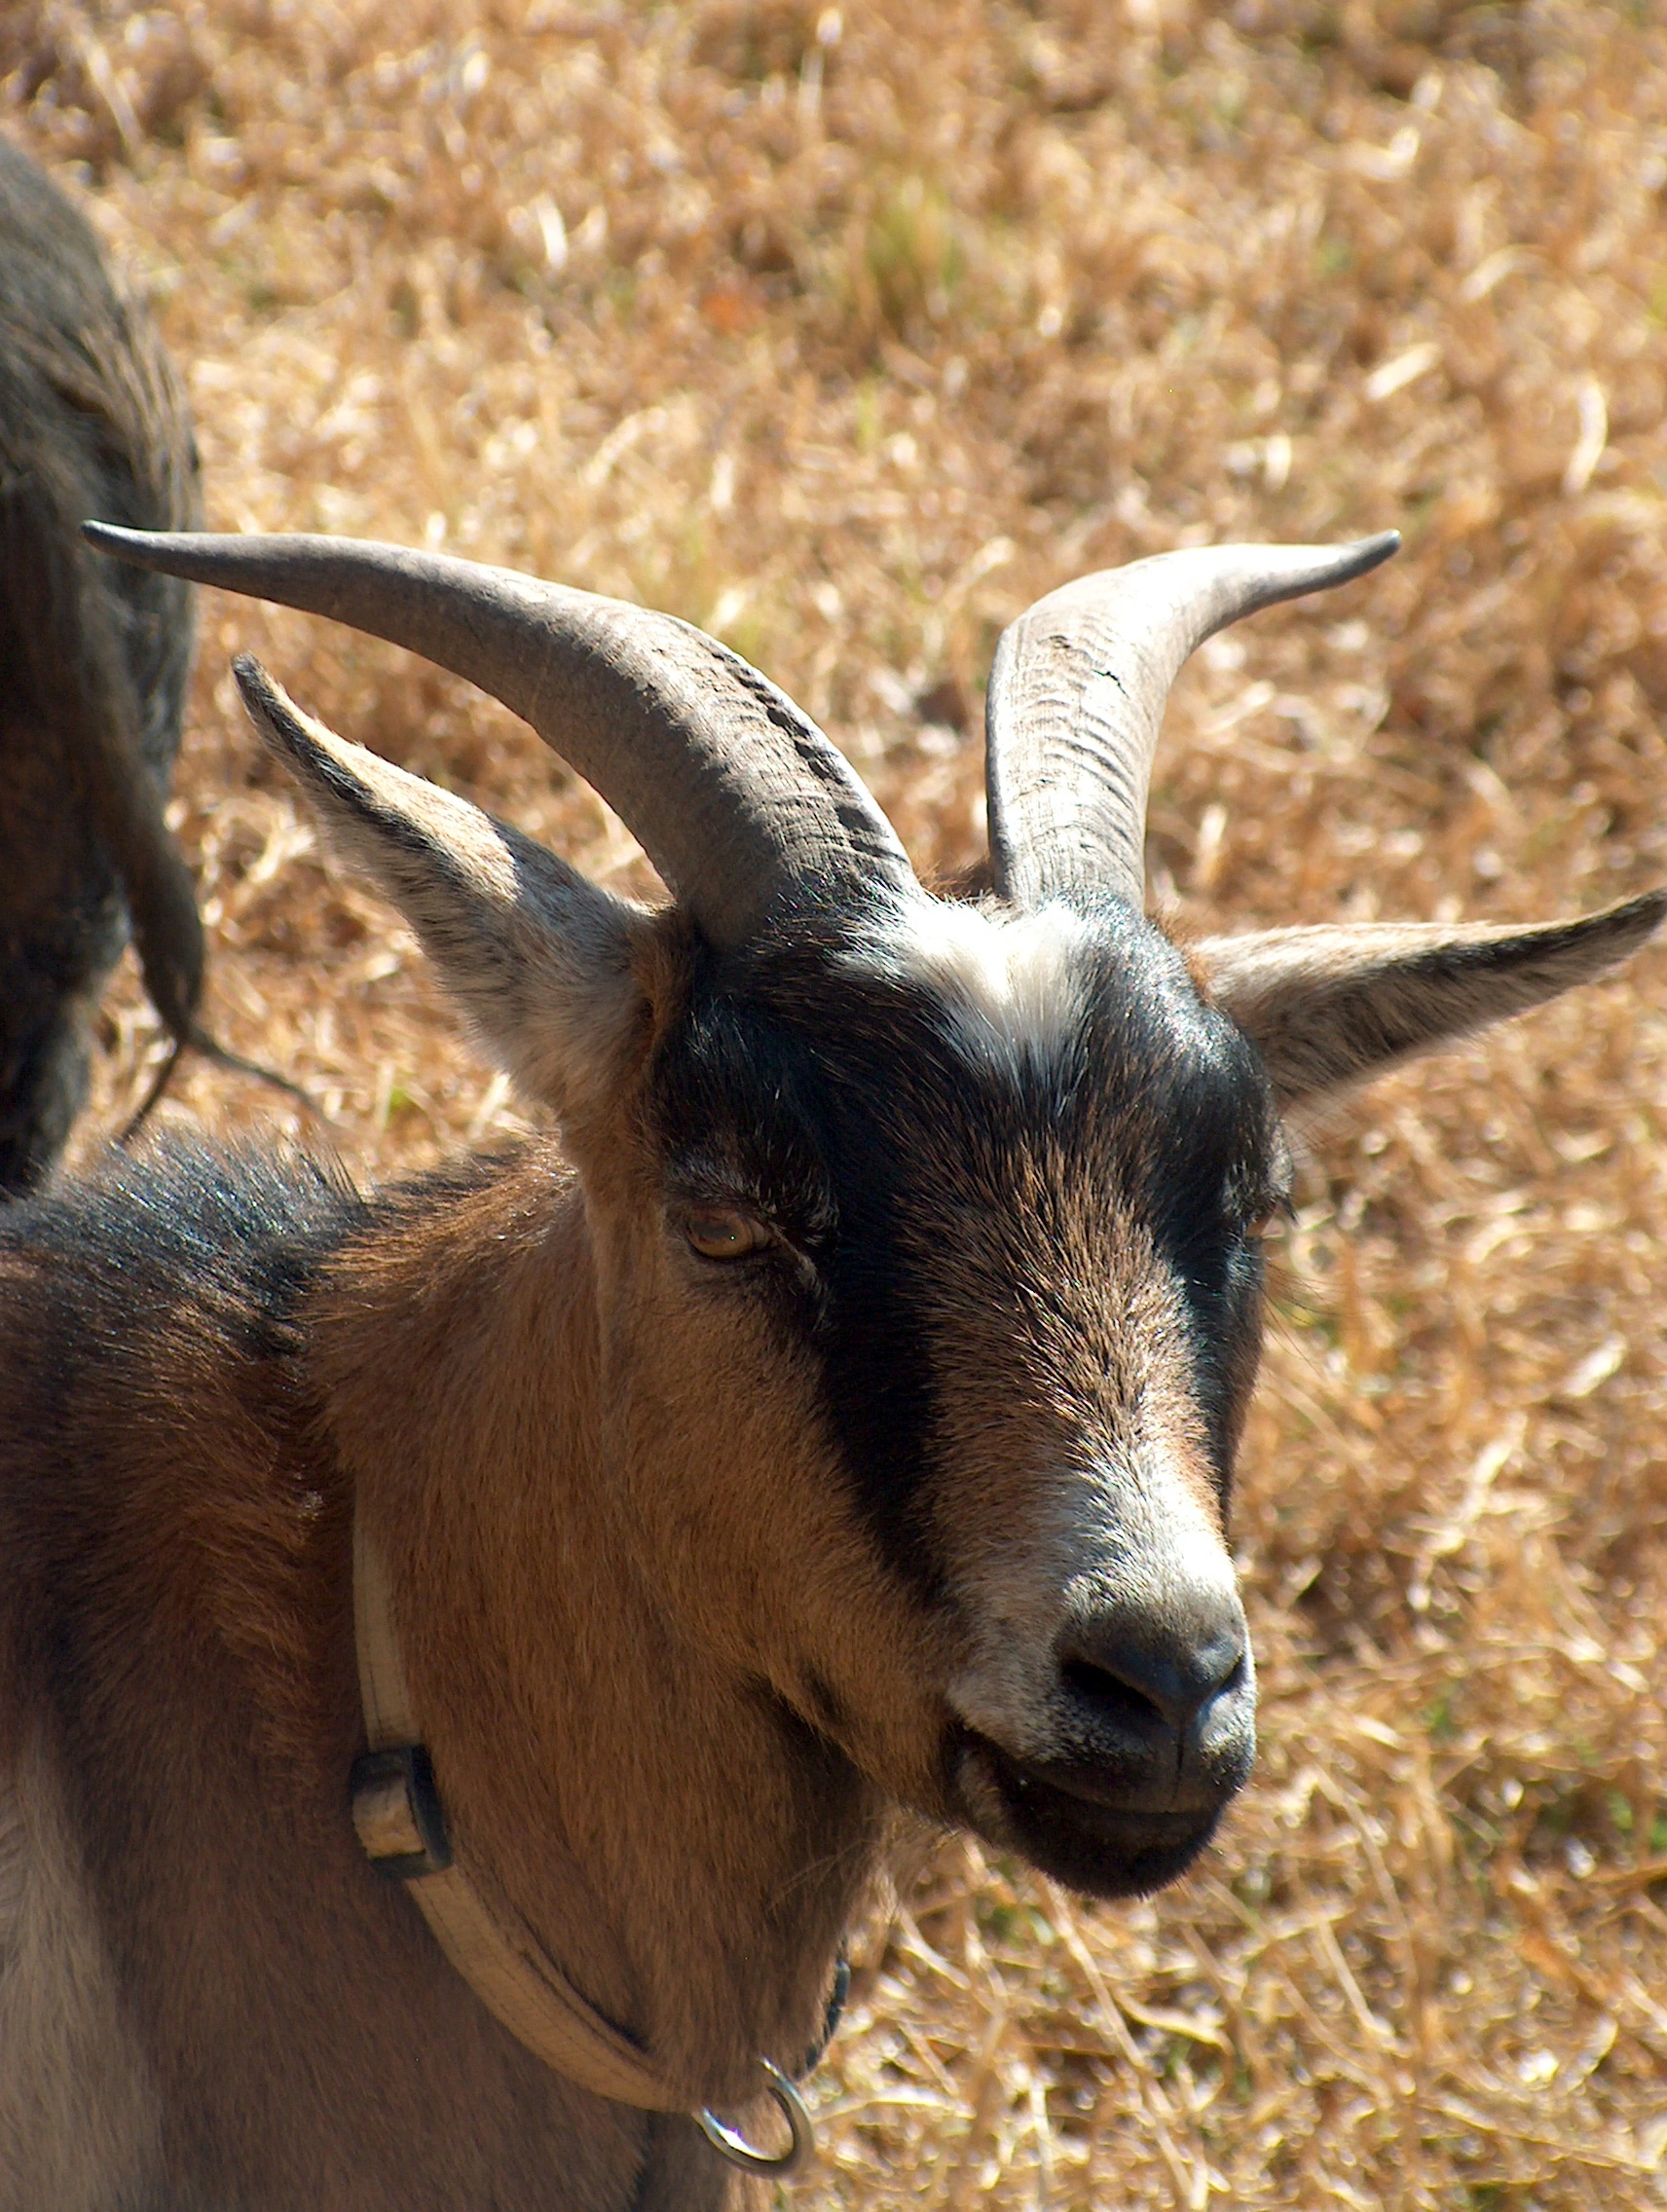
outdoor, animal, wildlife, goat, horn, mammal, fauna, antelope, goats, eyes, vertebrate, domestic, farmyard, horns, barbary sheep, cow goat family